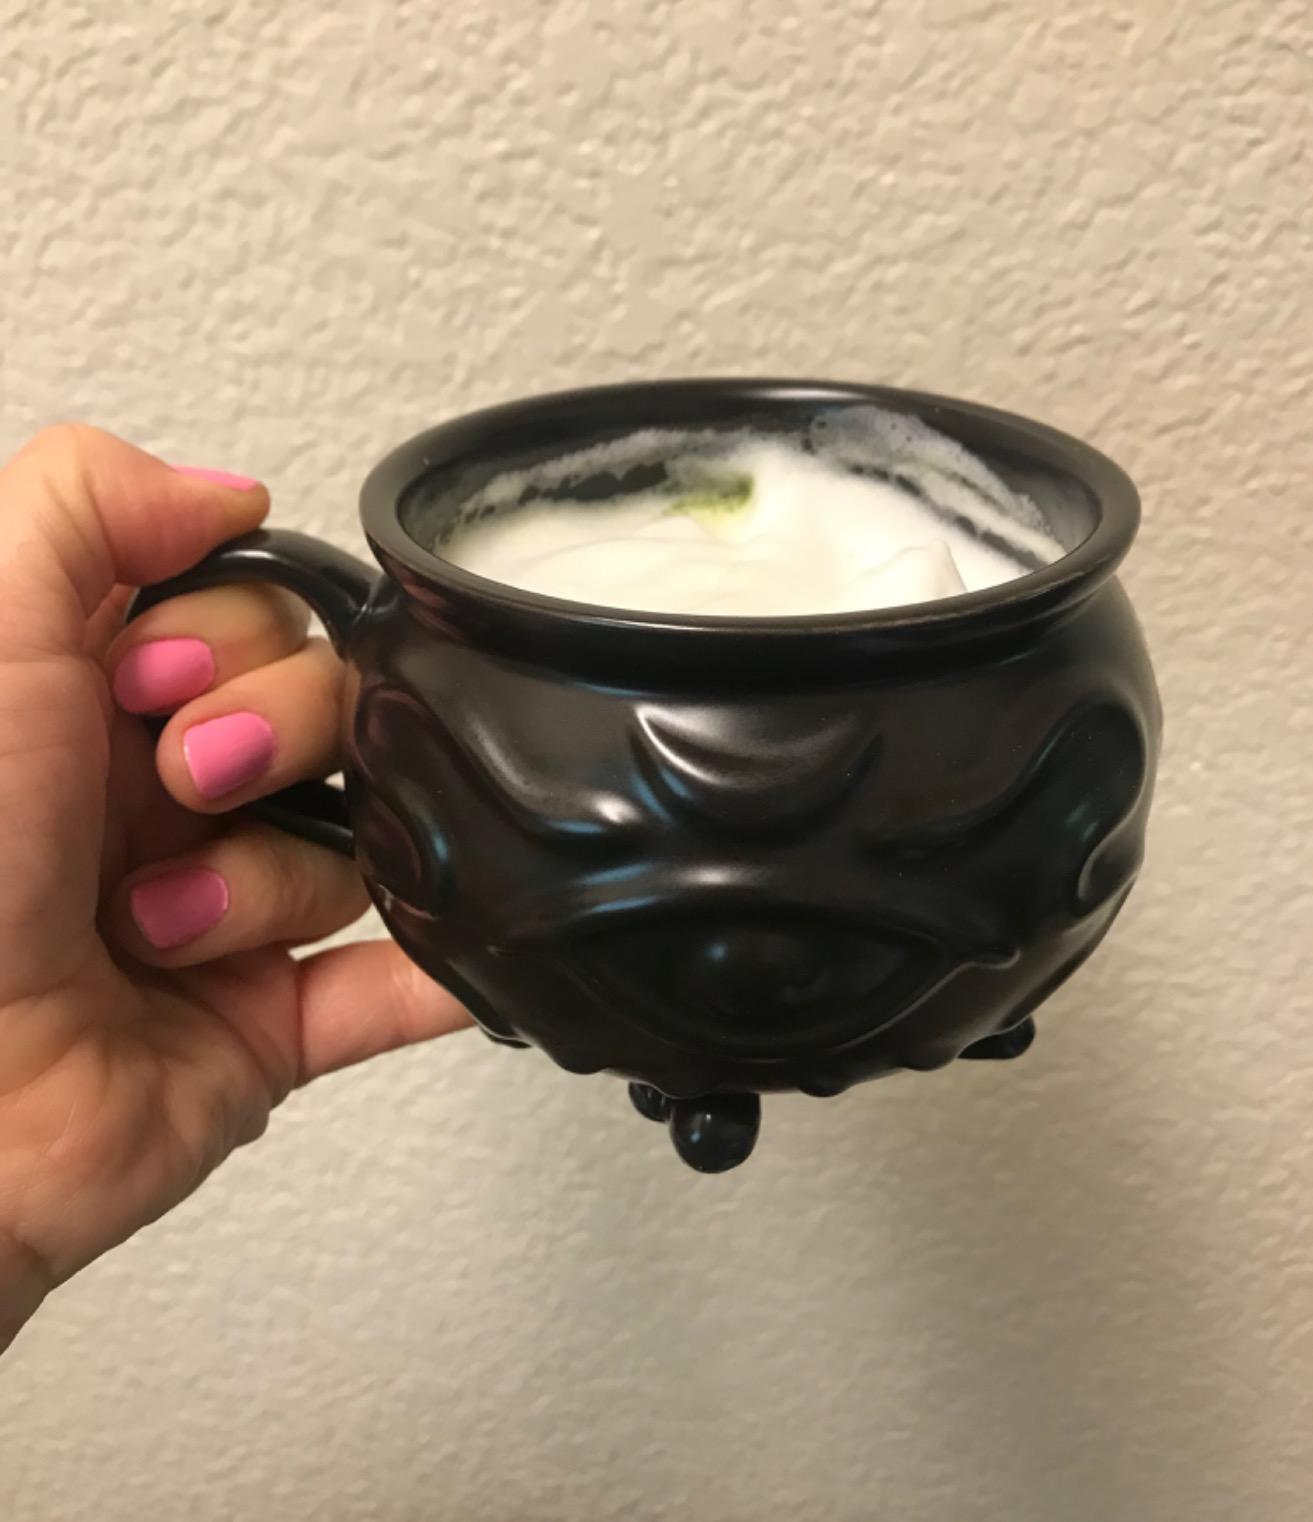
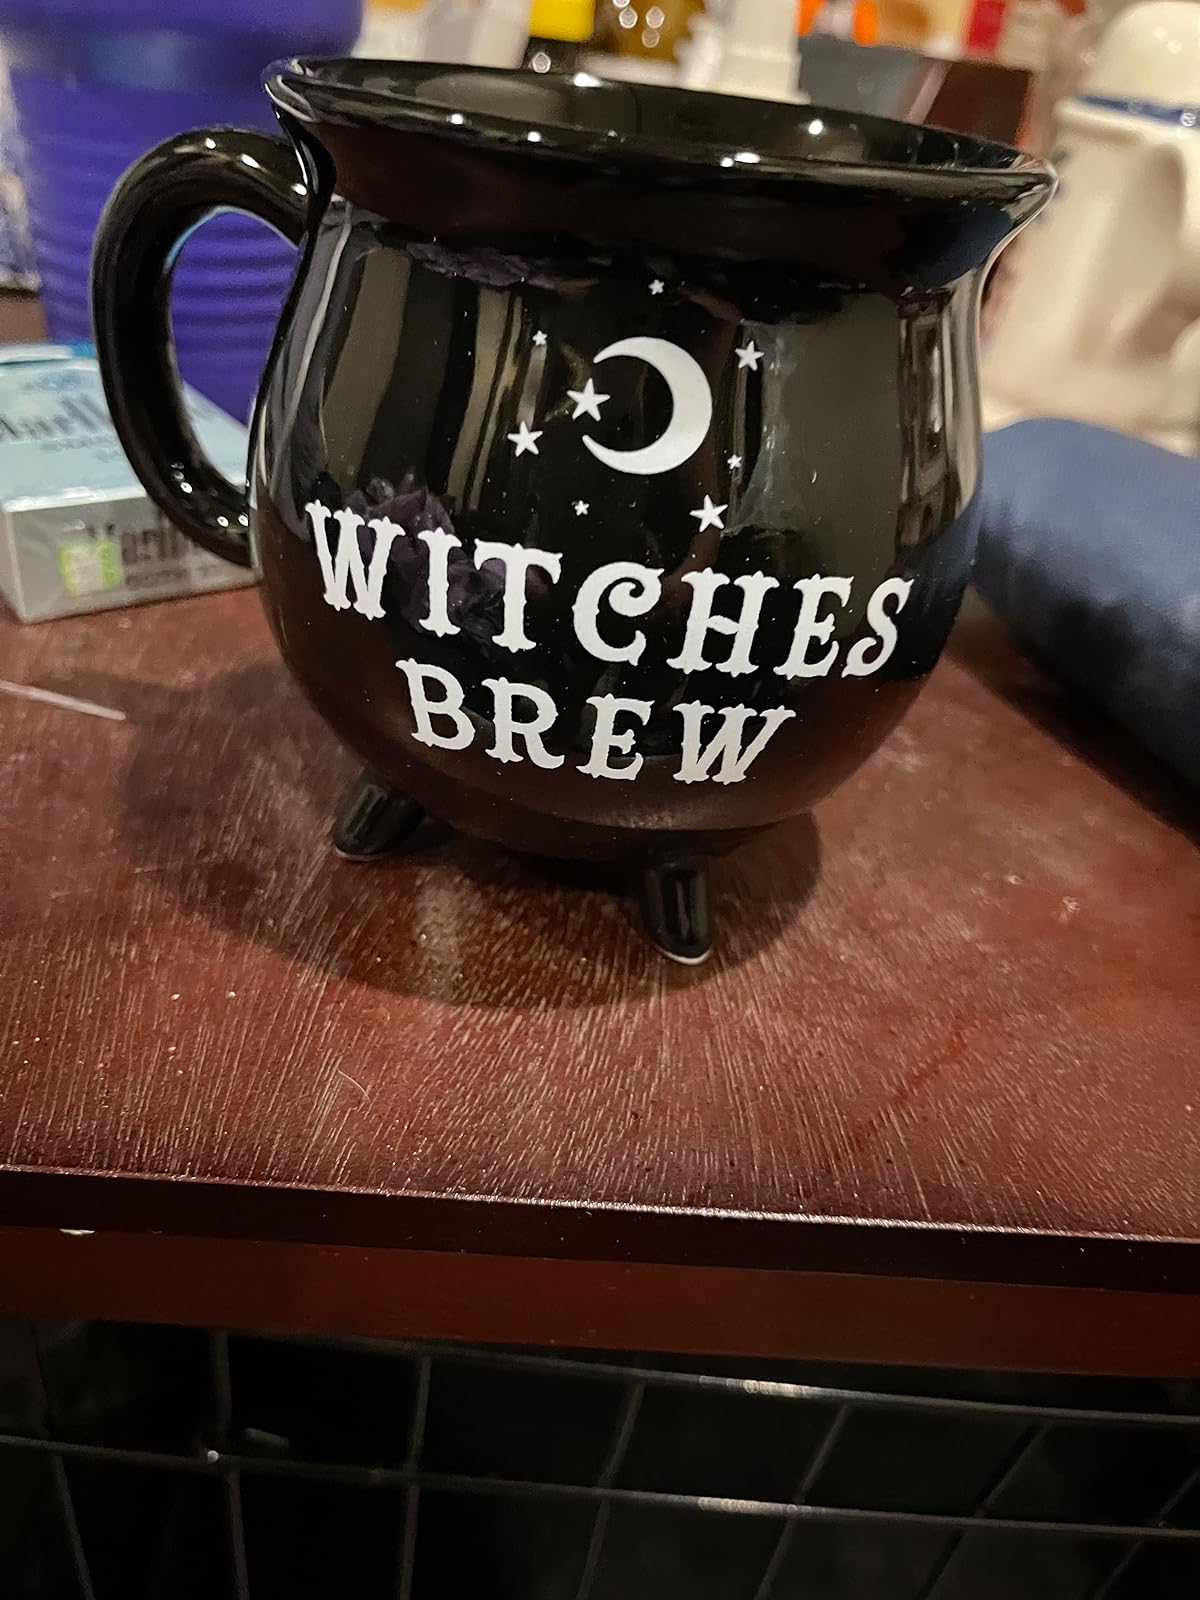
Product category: items_mug
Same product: no